Tobias Forsberg

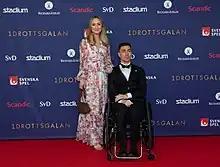
Tobias Forsberg and Filippa Norr Richlow at Swedish Sports Awards 2023.

In the 2018–19 season, while playing with Leksands in the Allsvenskan, Forsberg suffered a career-ending injury in a game against Almtuna IS on December 26, 2018. Crashing into the boards head first, he fractured his neck in multiple places, suffering an injury to his spinal cord. As a result he was paralysed below the chest and has limited function of his arms. With Leksands later regaining promotion to the SHL, the club set up a fund to support Forsberg in his ongoing rehabilitation.